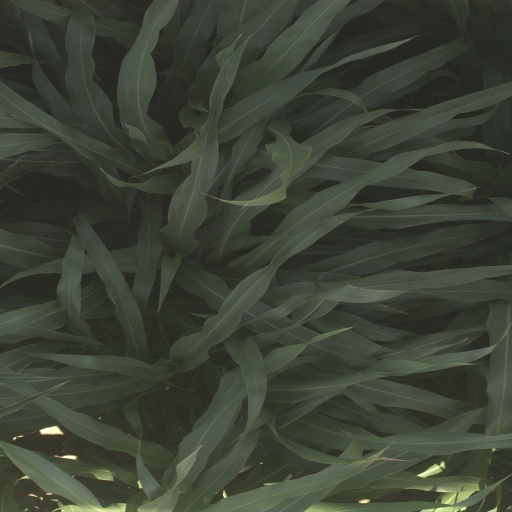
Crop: sorghum